Question: Please indicate a possible affordance area of the toothbrush that can be used for brushing
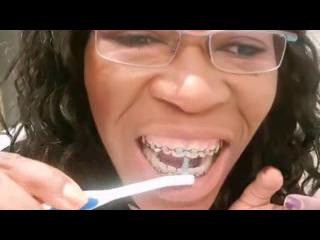
Answer: [71.258, 172.518, 197.641, 208.901]